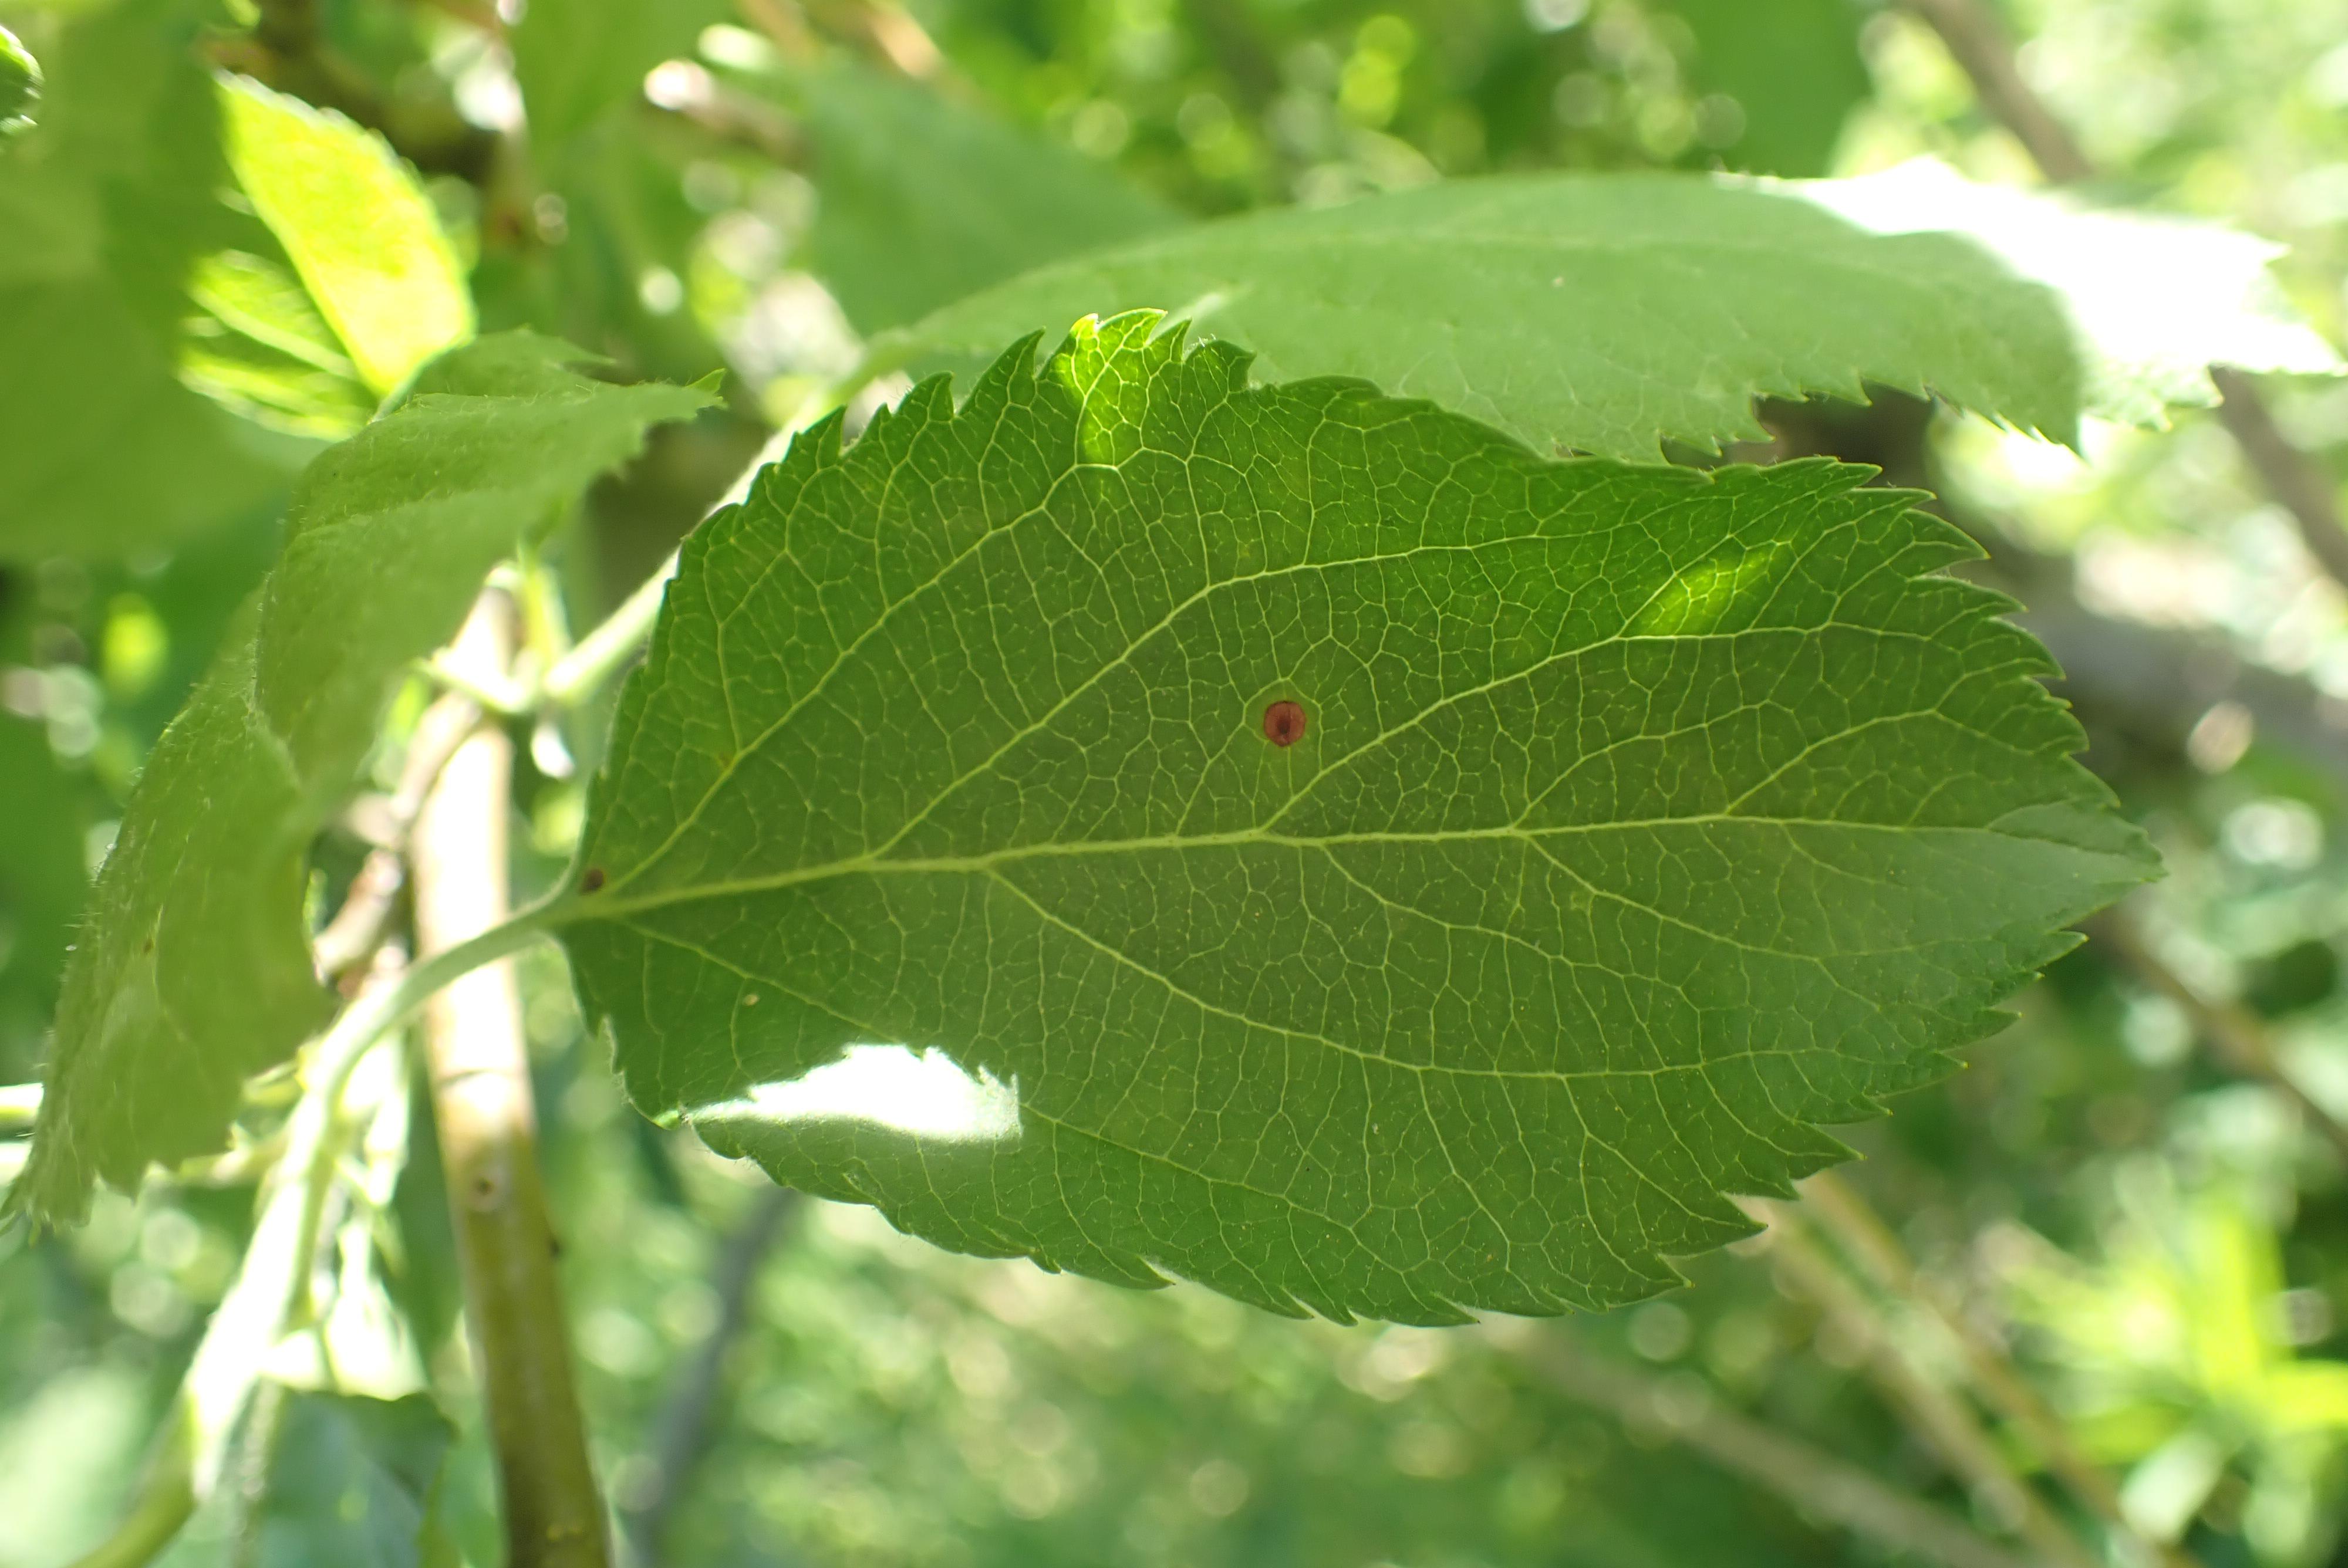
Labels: frog_eye_leaf_spot